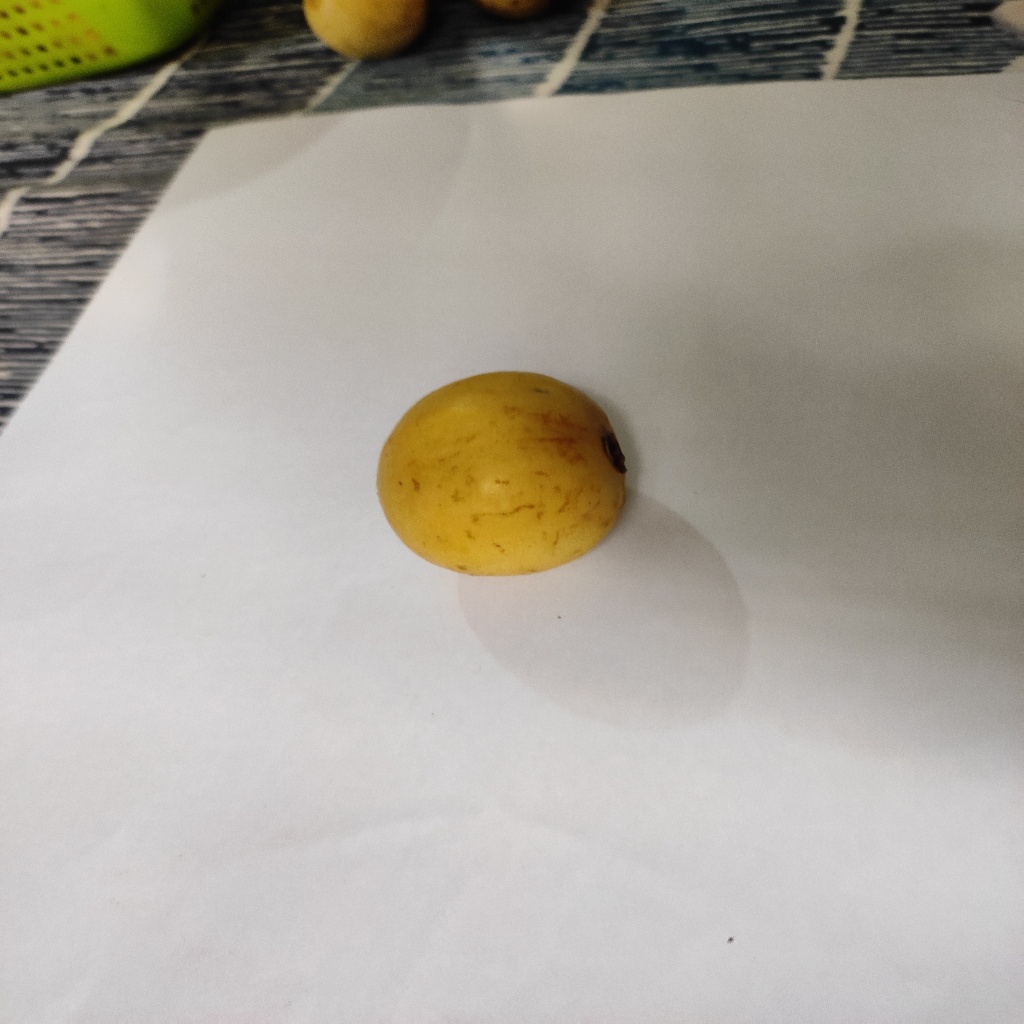
Crop: guava
Quality class: Class_A